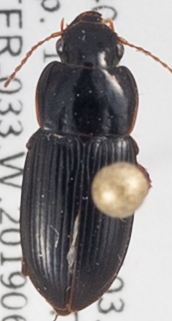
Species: Harpalus herbivagus
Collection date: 2019-06-12
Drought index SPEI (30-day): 0.614
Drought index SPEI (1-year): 1.082
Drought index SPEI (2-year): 0.198